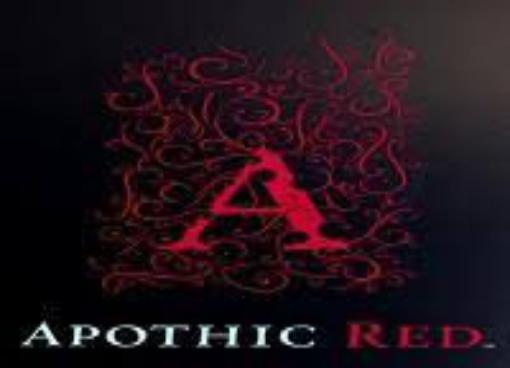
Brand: apothia-2
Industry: Necessities